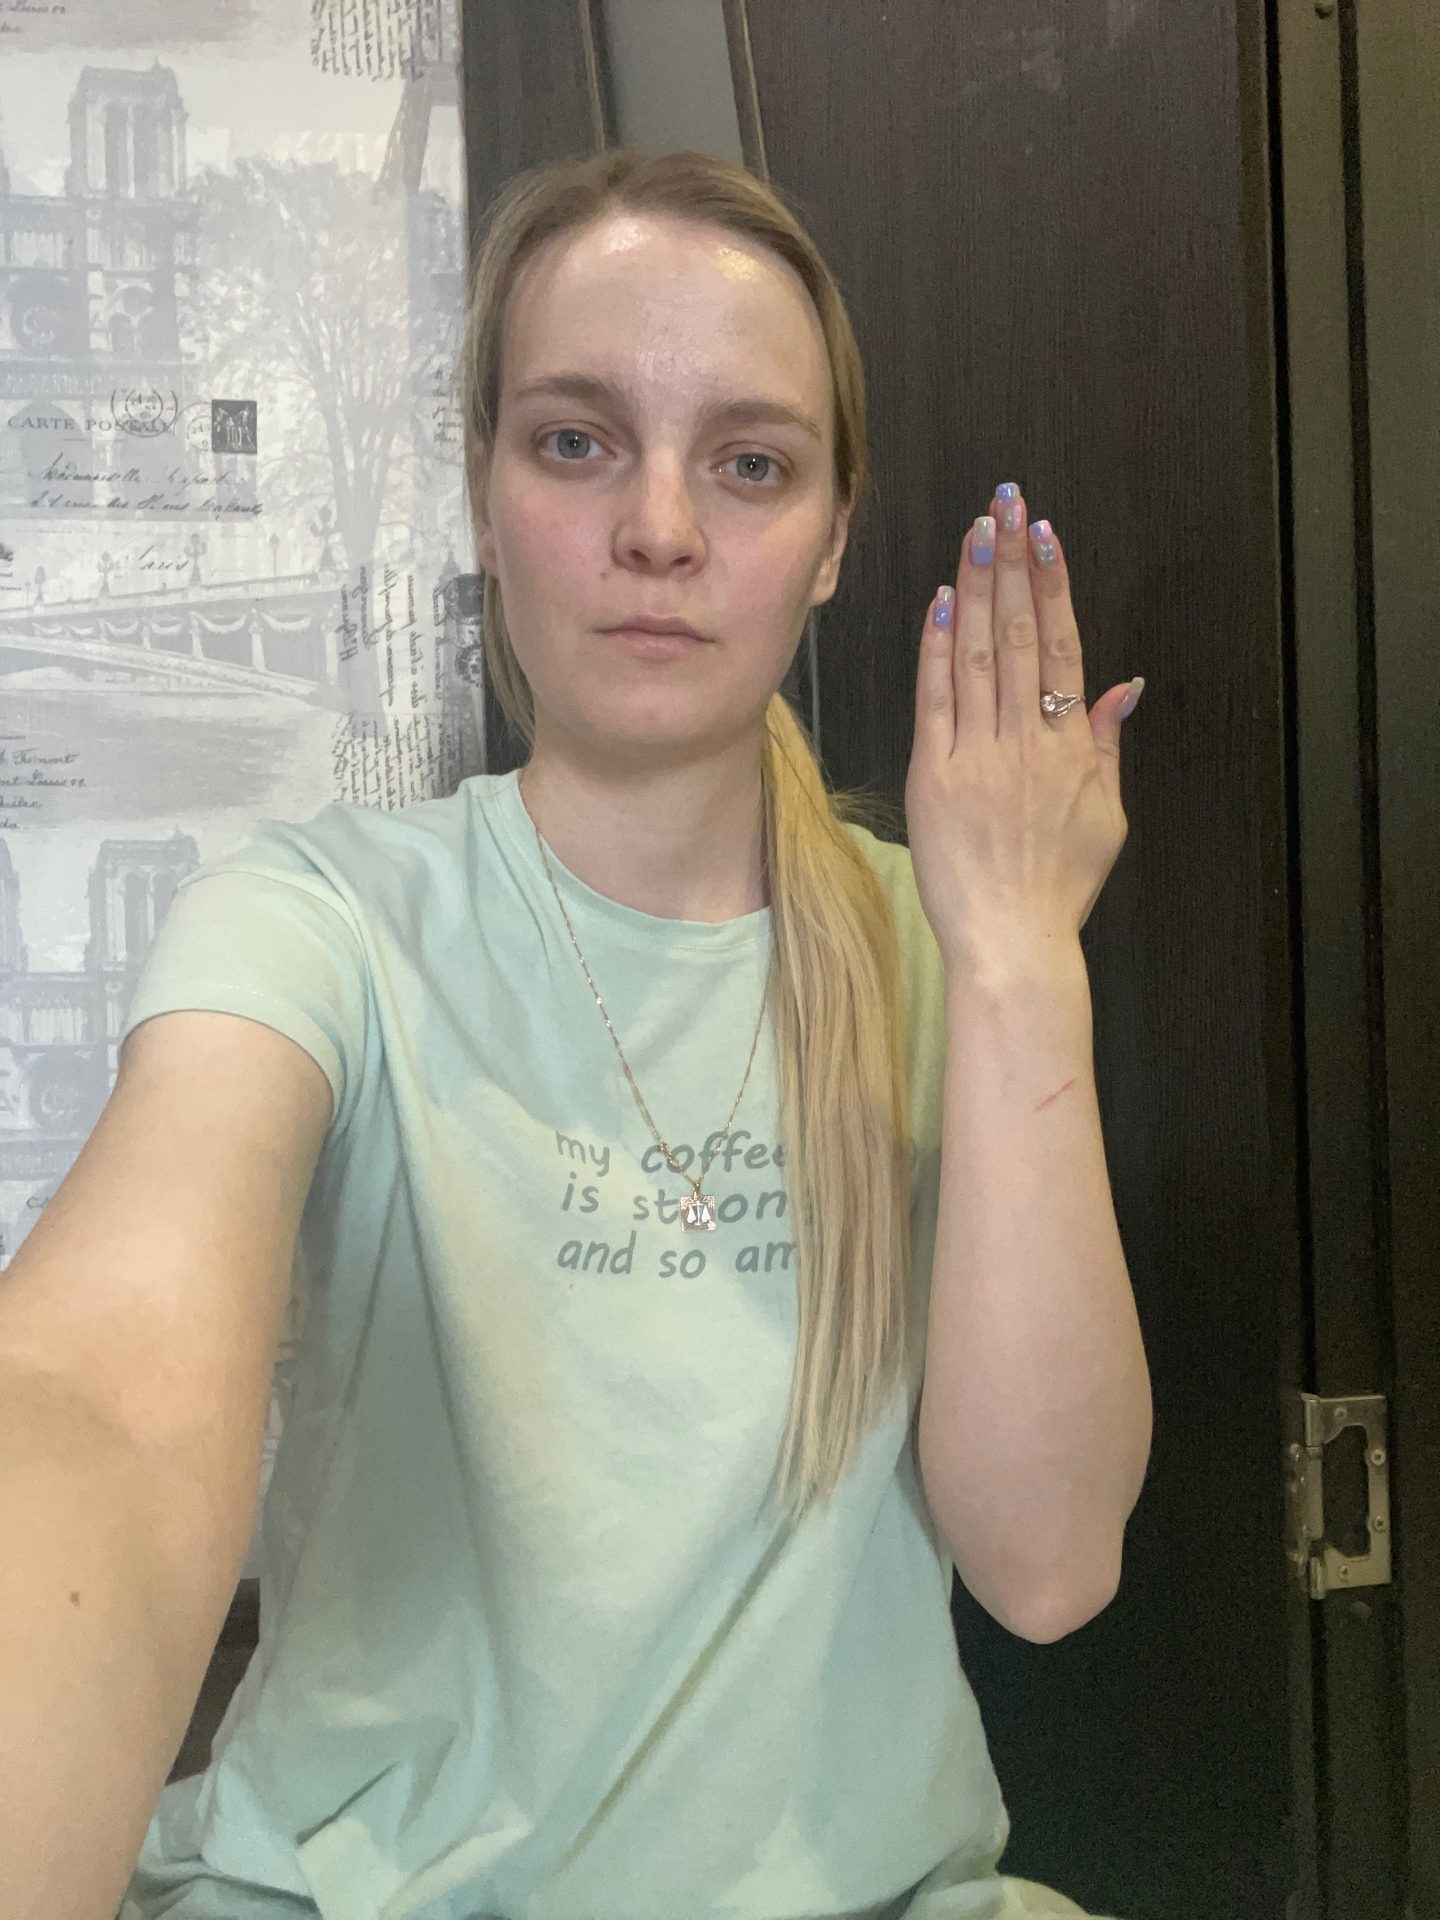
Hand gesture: stop_inverted